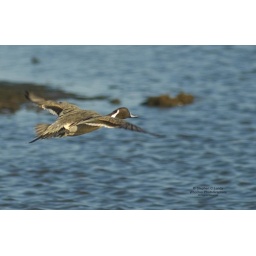
Northern Pintail duck flying over Forsythe refuge in Oceanville, NJ (BRIG)